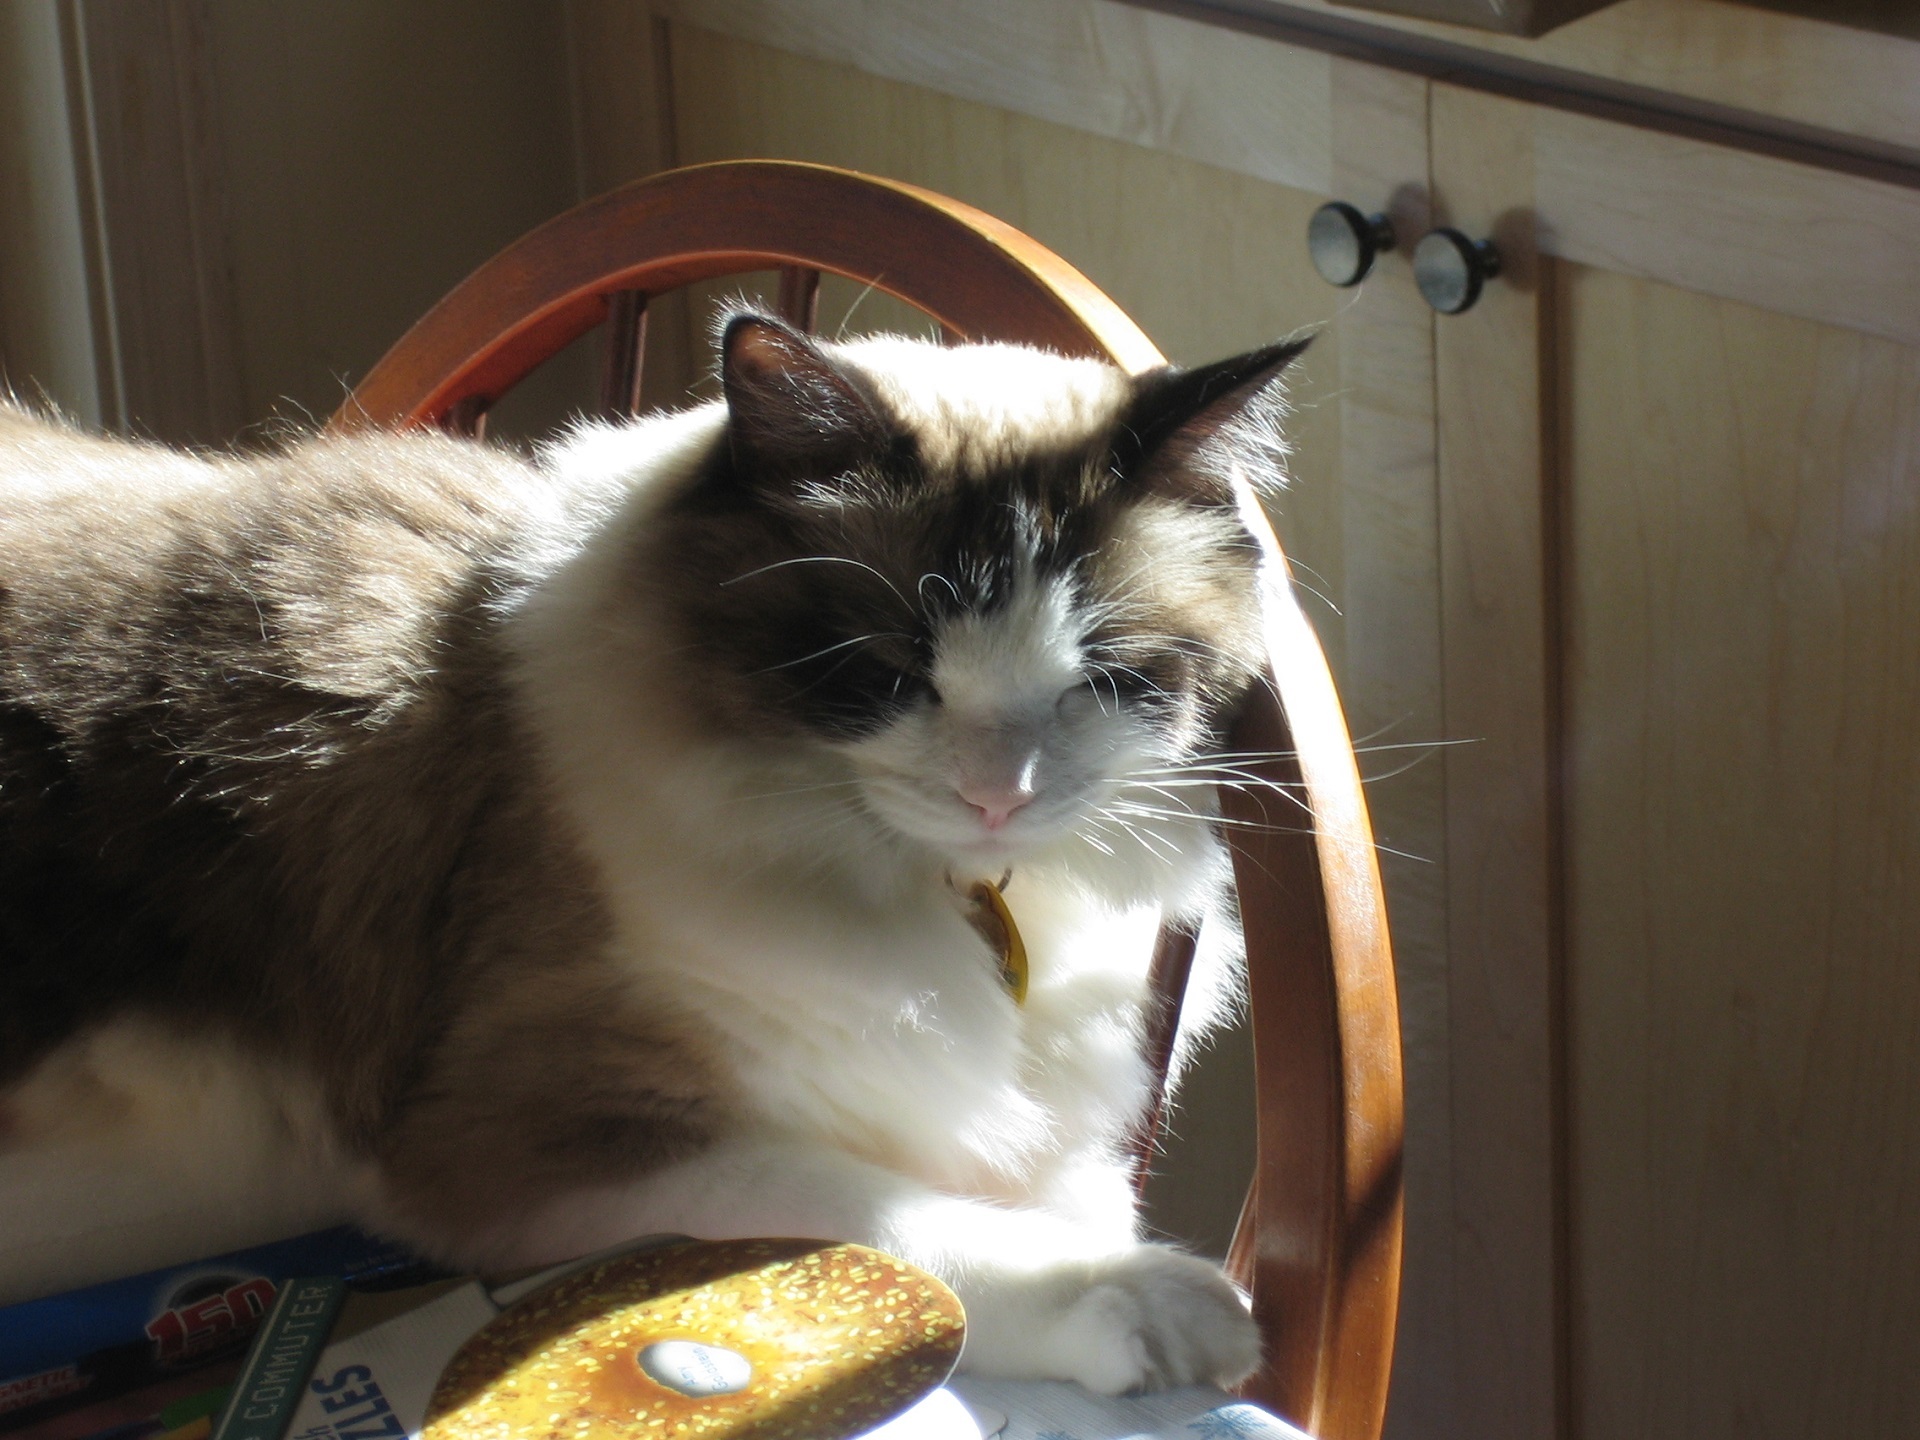
table, animal, cute, pet, fur, portrait, kitten, cat, feline, kitchen, mammal, long hair, whiskers, indoors, shadows, vertebrate, domestic, resting, adorable, curious, reclining, small to medium sized cats, cat like mammal, domestic short haired cat